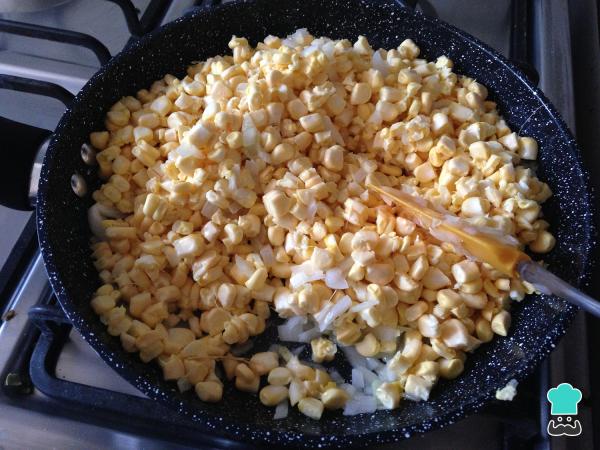
Separa los grano del choclo y añádelos a la sartén con la cebolla para sofreírlos durante un mar de minutos. También hay quien hace la tarta de choclo y salsa blanca añadiendo crema de leche en este paso.